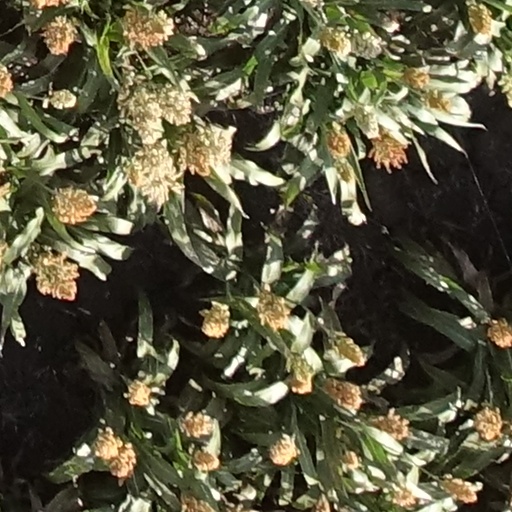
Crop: sorghum